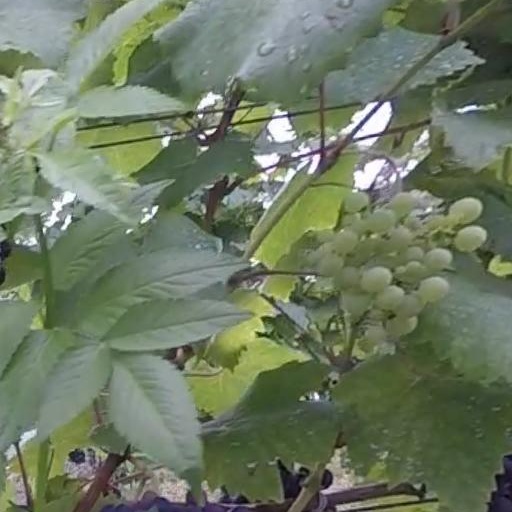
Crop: grape